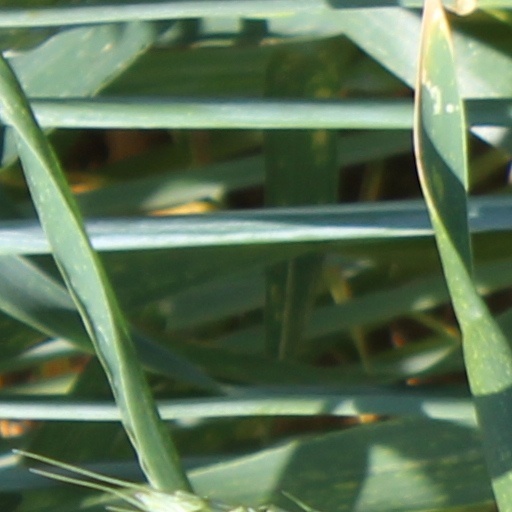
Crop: wheat